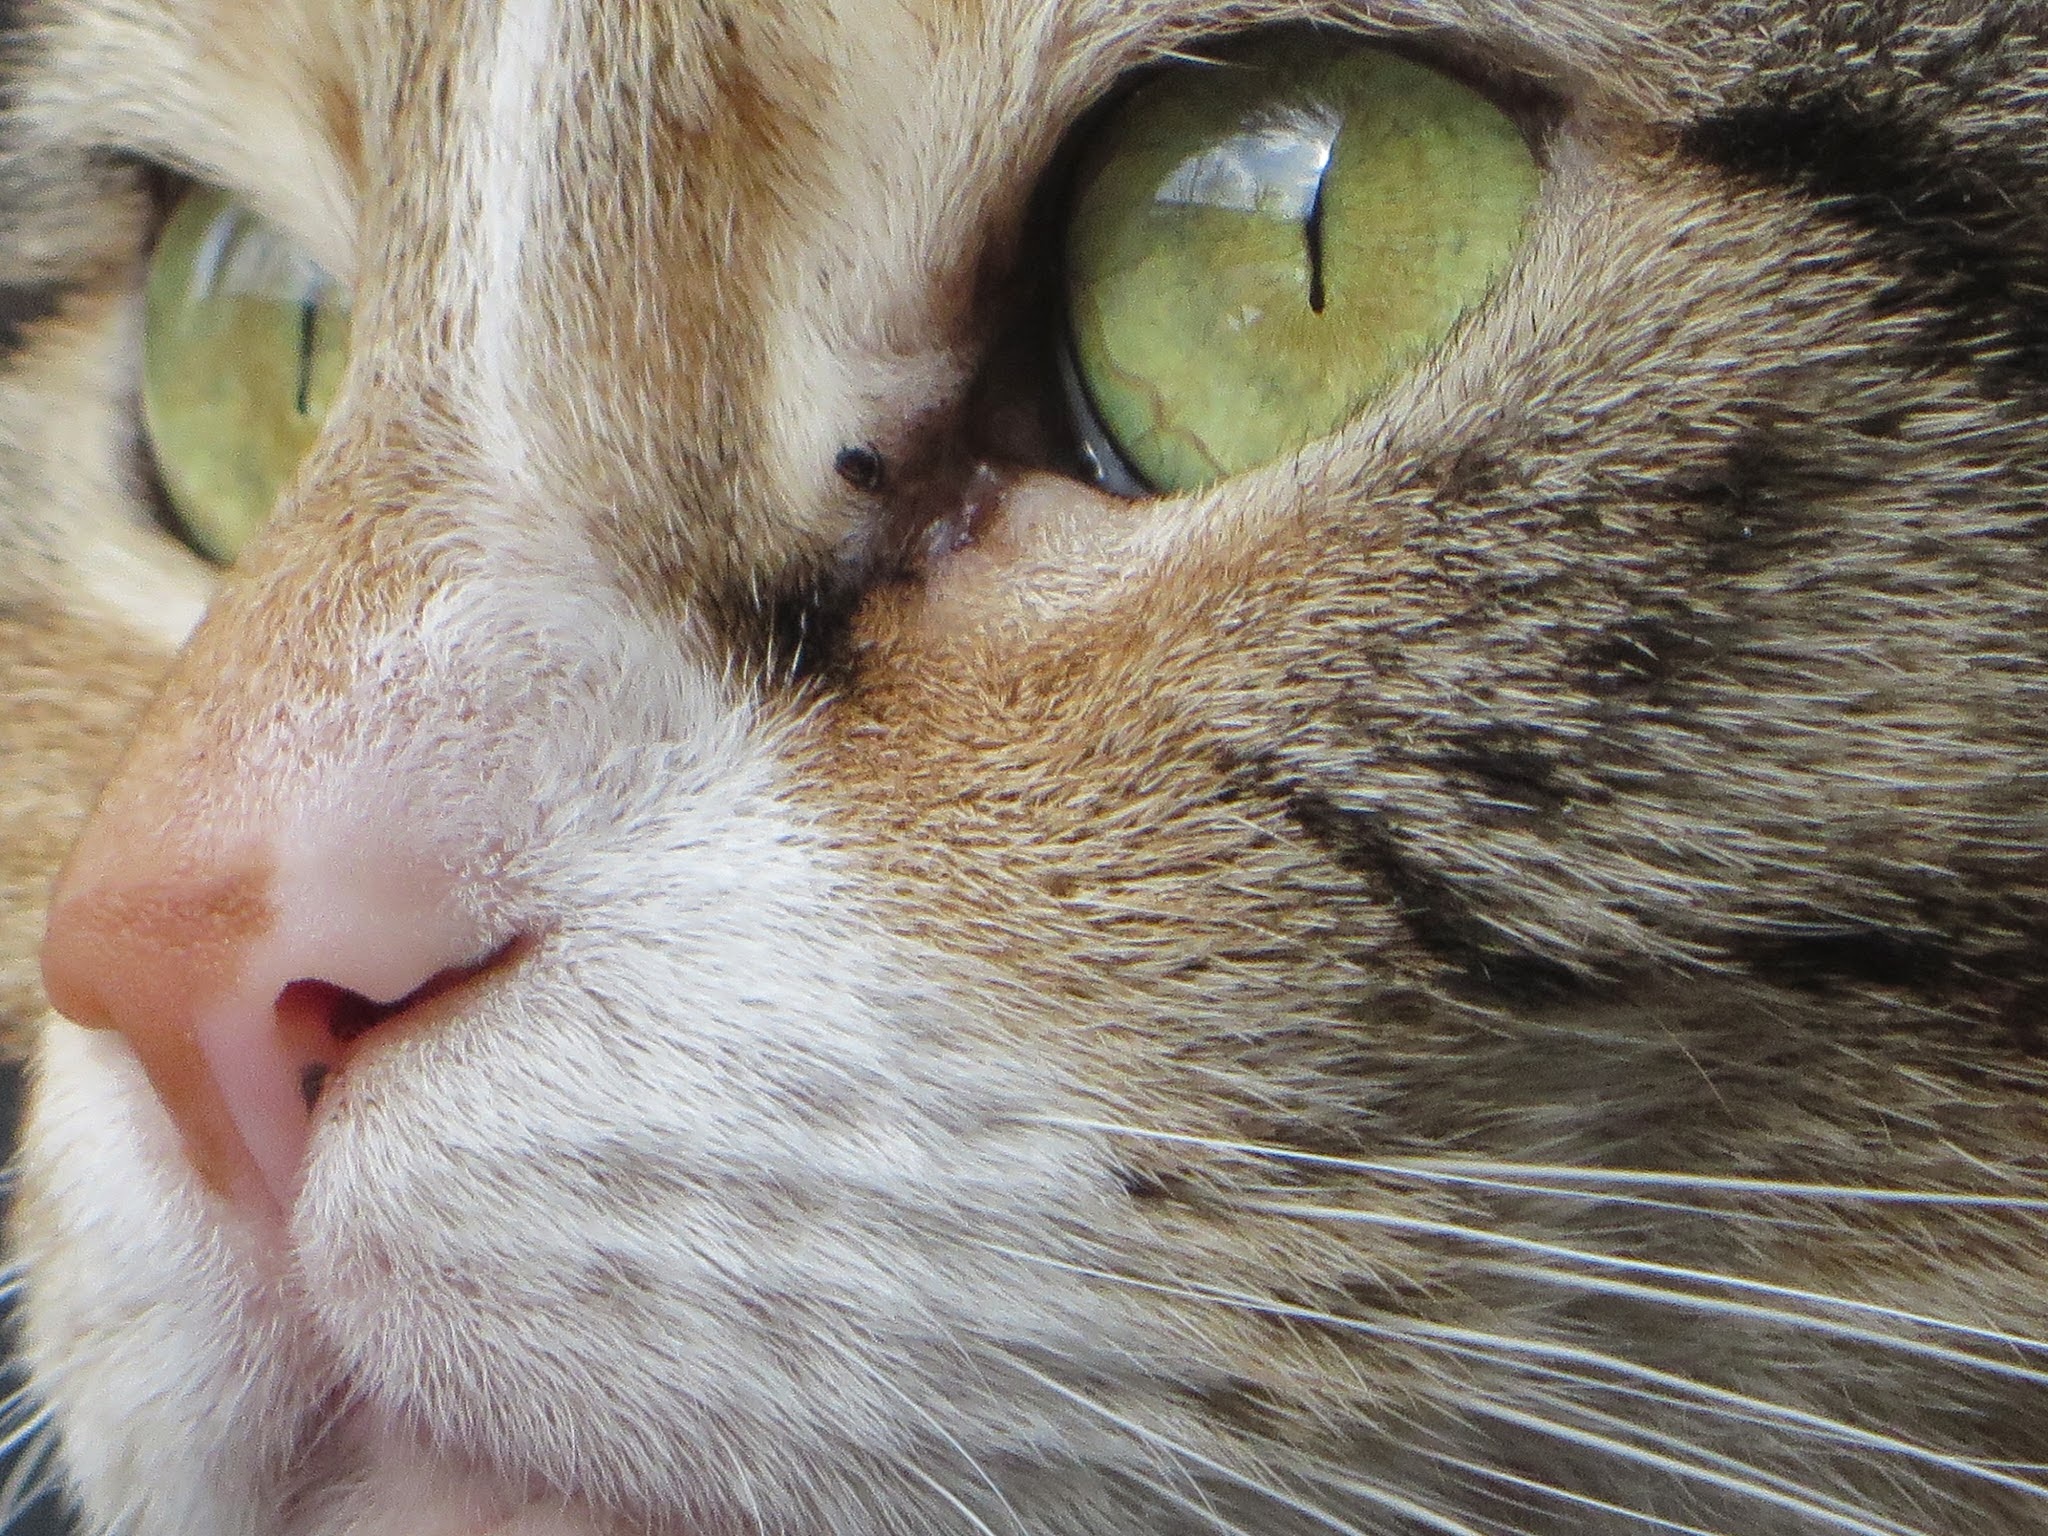
pet, cat, mammal, yawn, close up, cats, nose, whiskers, snout, eye, skin, vertebrate, organ, cat face, tabby cat, european shorthair, small to medium sized cats, cat like mammal